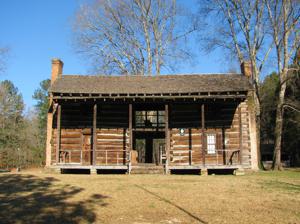
Building: Looney House
Country: United States of America
Year built: 1818
Historic house in Alabama, United States United States historic place Looney House U.S. National Register of Historic Places The house in January 2010 Show map of Alabama Show map of the United States Location 5 miles west of Ashville, Alabama on Greenport Rd. Coordinates 33°49′16″N 86°11′33″W / 33.82111°N 86.19250°W / 33.82111; -86.19250 Area less than one acre Built 1818 ( 1818 ) NRHP reference No. 74002179 Added to NRHP December 31, 1974 The Looney House is a historic residence near Ashville, Alabama .  The house was built in 1818 by Henry Looney and his father John.  Henry Looney was a veteran of the War of 1812 and fought at the Battle of Horseshoe Bend and Fort Strother under the command of Andrew Jackson . The house was built near the creek 7 miles (11 km) from the city of Ashville.  In 1820, it was moved further up the hill along the creek as a result of the large number of mosquitoes in the area during the summertime being an unbearable annoyance to the family.  Jane Rutherford, daughter of John and Peggy Ash (for whom Ashville was named), married Henry Looney in 1838. In 1892 the house was sold to brothers John L. and Sam Houston Lonnergan.  The Lonnergan family sold the house to Joseph R. Creitz in 1947, who in turn sold it to the St. Clair County Historical Society for restoration as a museum. The house was listed on the National Register of Historic Places in 1974. On August 6, 2022, the house was "heavily damaged" by a fire. On August 8, 2022, the St. Clair County Sheriff's Office released a statement saying that at that time the cause of the fire was believed to be arson . The rear of the home and roof of the 200-year-old home was destroyed. References